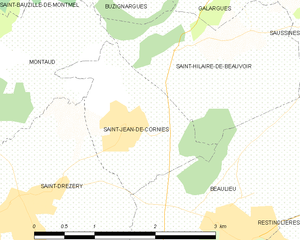
Carte de la commune française de code INSEE 34265 - Saint-Jean-de-Cornies
Saint-Jean-de-Cornies est une commune française située dans le département de l'Hérault en région Occitanie.